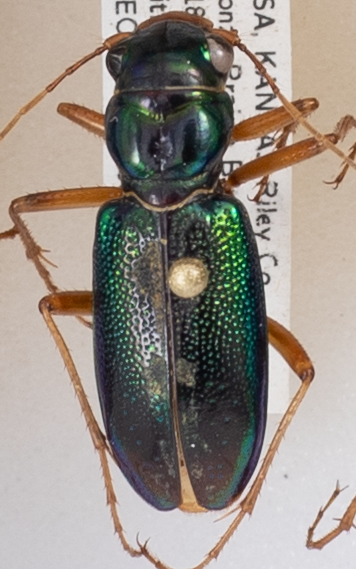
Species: Tetracha virginica
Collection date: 2018-07-05
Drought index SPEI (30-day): -2.09
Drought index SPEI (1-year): -2.01
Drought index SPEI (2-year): -0.946